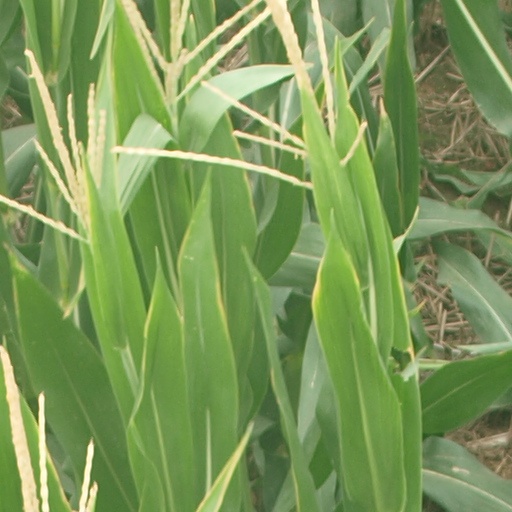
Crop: maize; corn